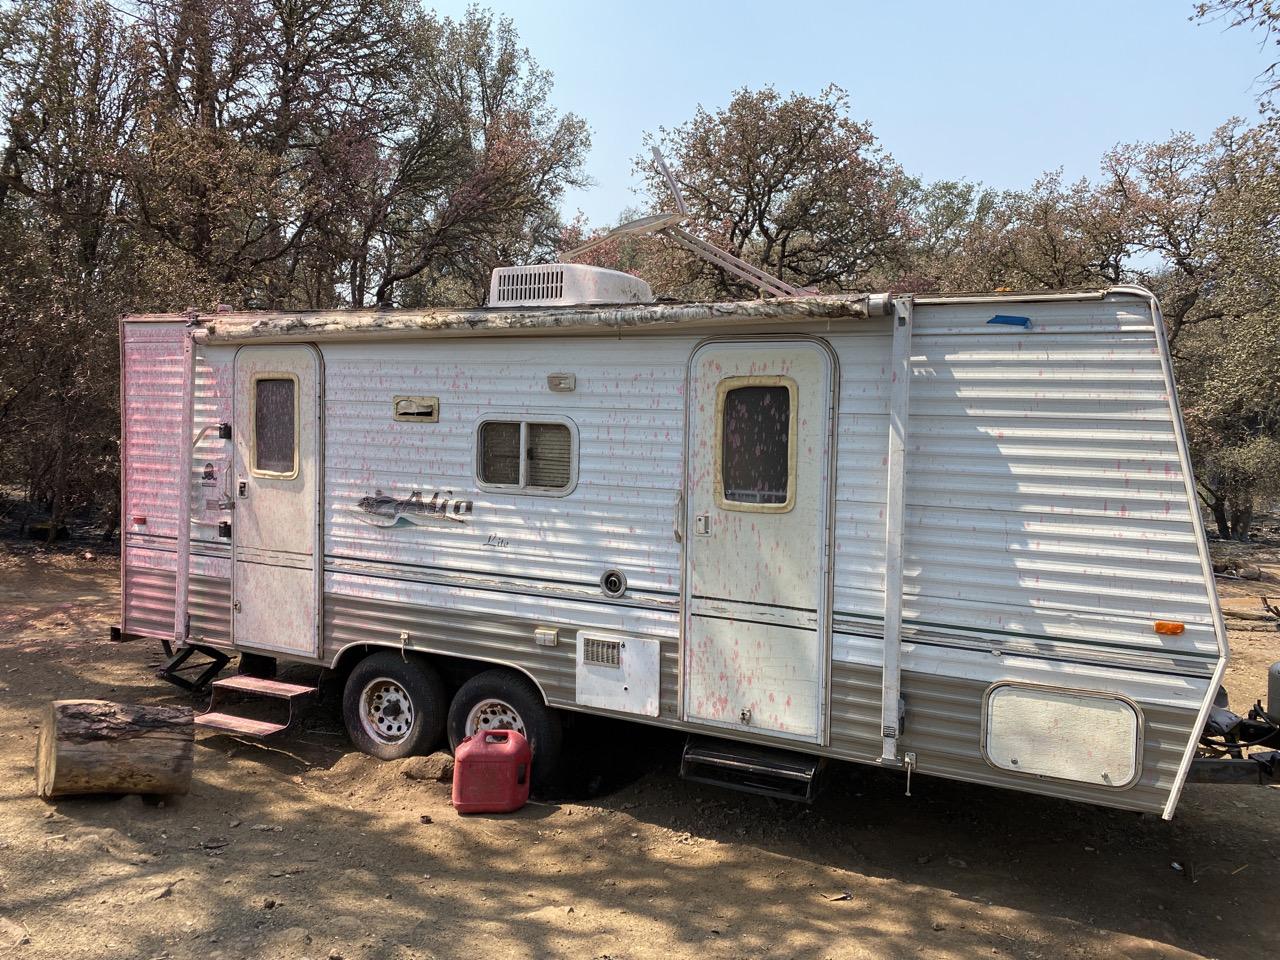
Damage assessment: affected